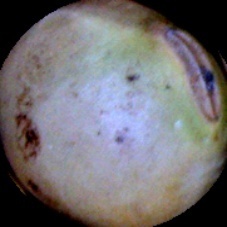
Label: Immature